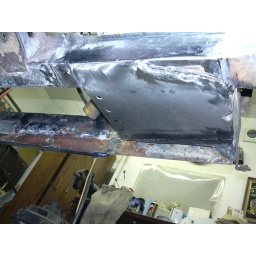
View from under car. Torque box welds ground down.